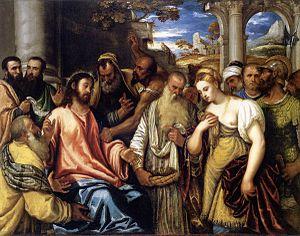
Polidoro de Rienzo da Lanciano parfois Polidoro de’ Renzi, né à Lanciano vers 1510/1515 et mort à Venise 21 juillet 1565, est un peintre italien actif au XVIᵉ siècle.